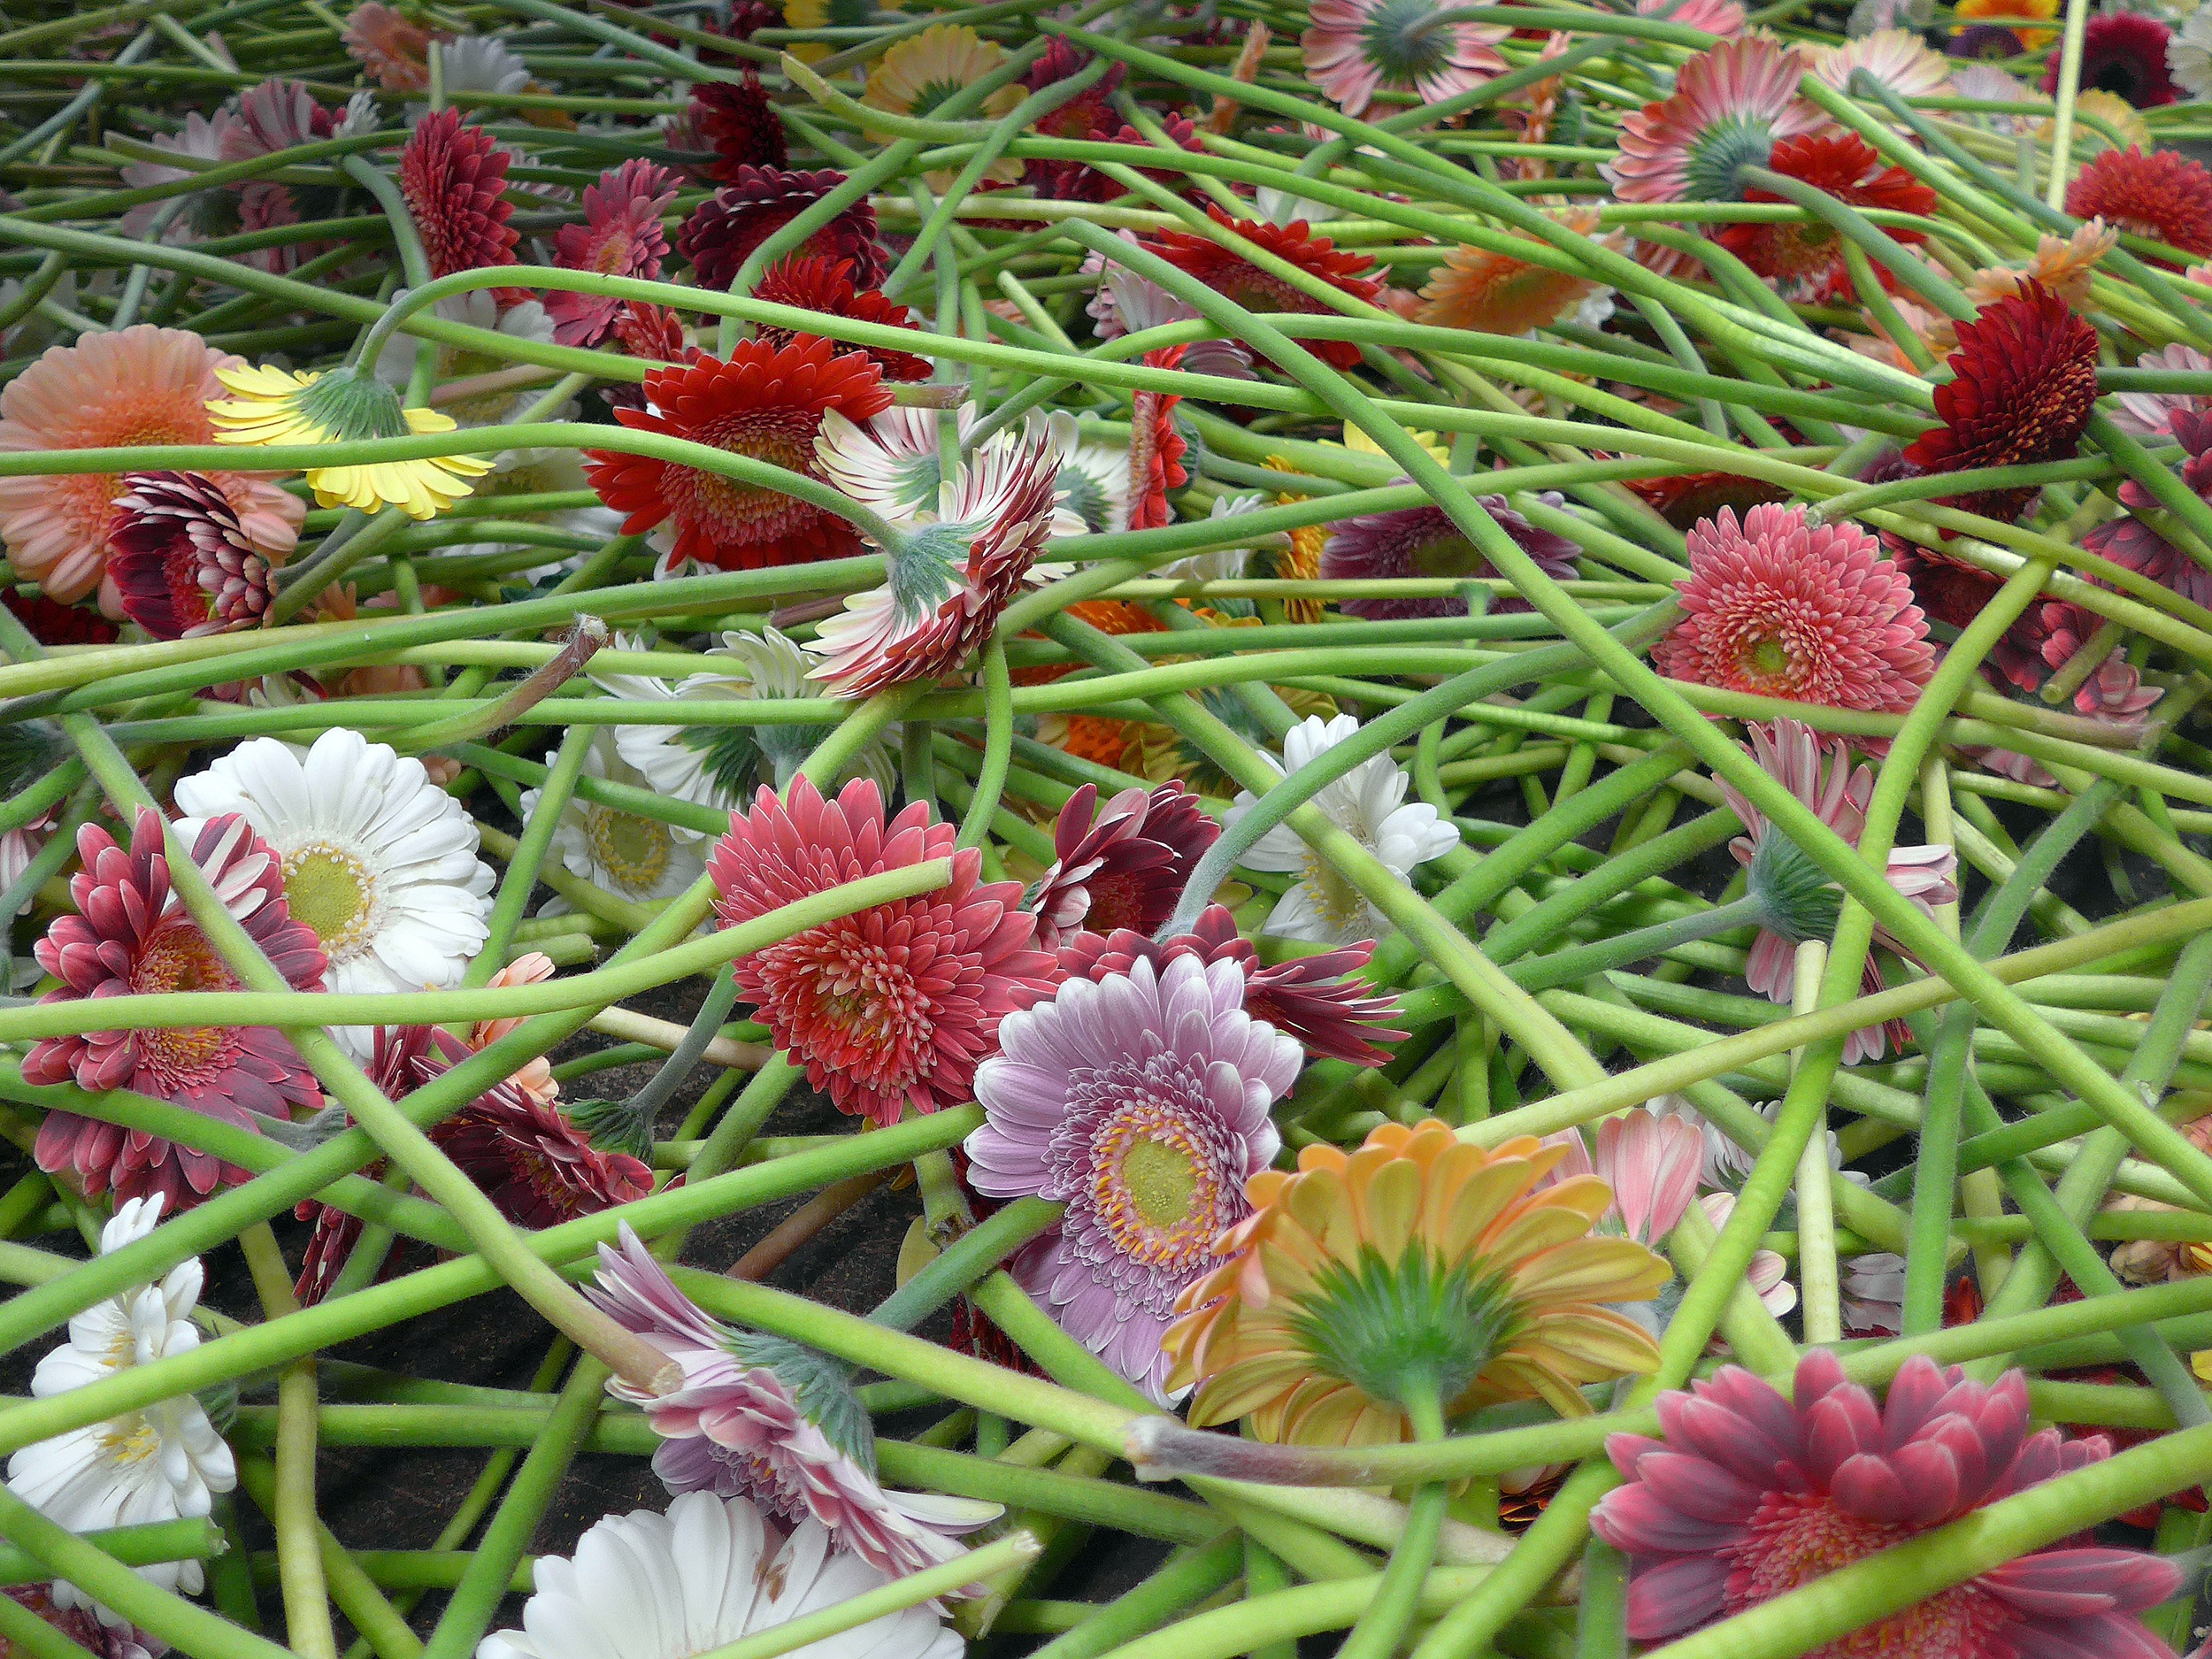
plant, flower, purple, herb, produce, color, botany, colorful, yellow, garden, pink, flora, wildflower, flowers, gerbera, production, floristry, committee, bl tenmeer, flowering plant, cut flowers, land plant